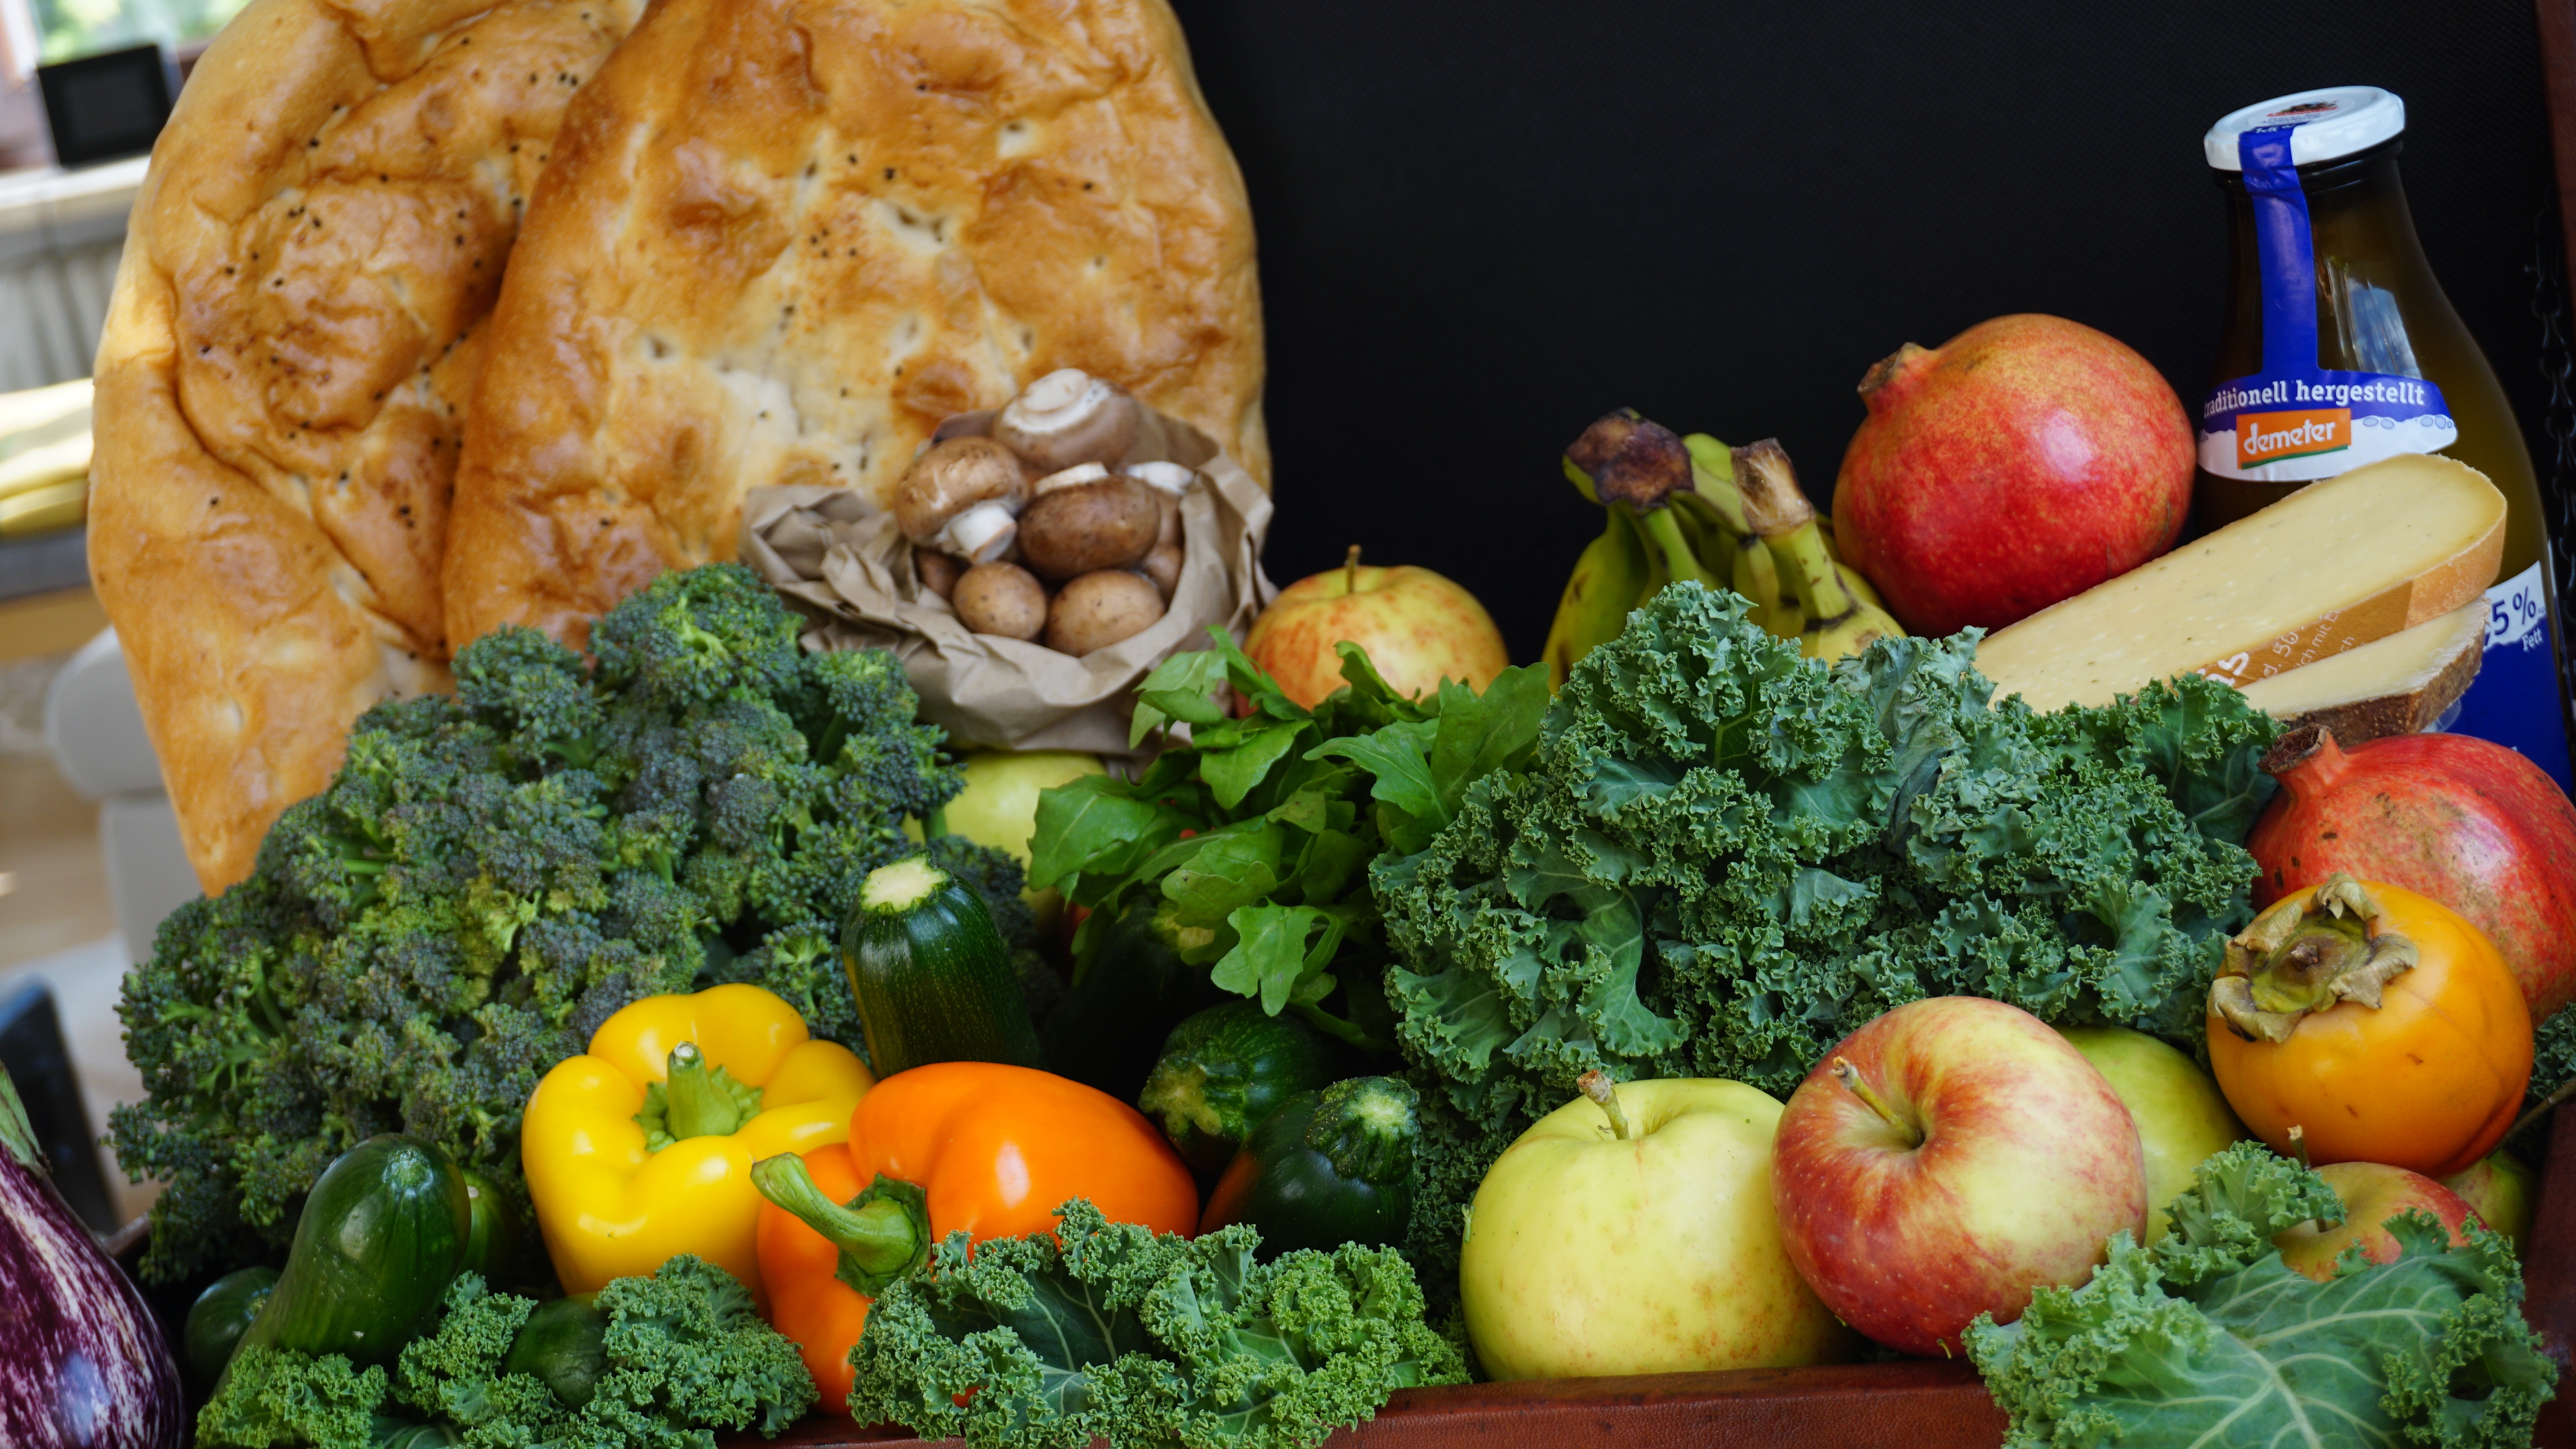
apple, fruit, dish, meal, food, produce, vegetable, market, shopping, healthy, lunch, cuisine, still life, nutrition, vegetables, fruits, vitamins, purchasing, left untreated, farmers local market